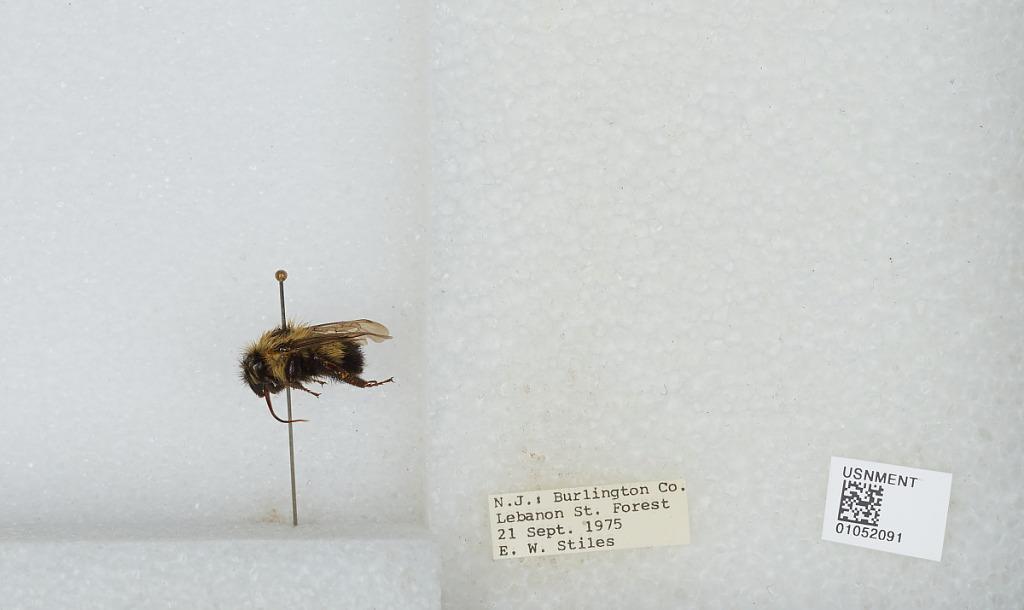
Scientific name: Bombus sp.
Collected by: E. Stiles
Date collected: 1975-9-21
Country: United States
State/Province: New Jersey
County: Burlington
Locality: Lebanon State Forest
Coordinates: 39.895, -74.575